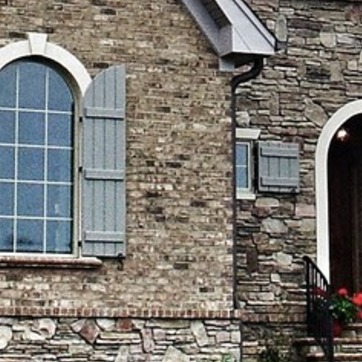
Material: brick